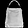
Label: Bag